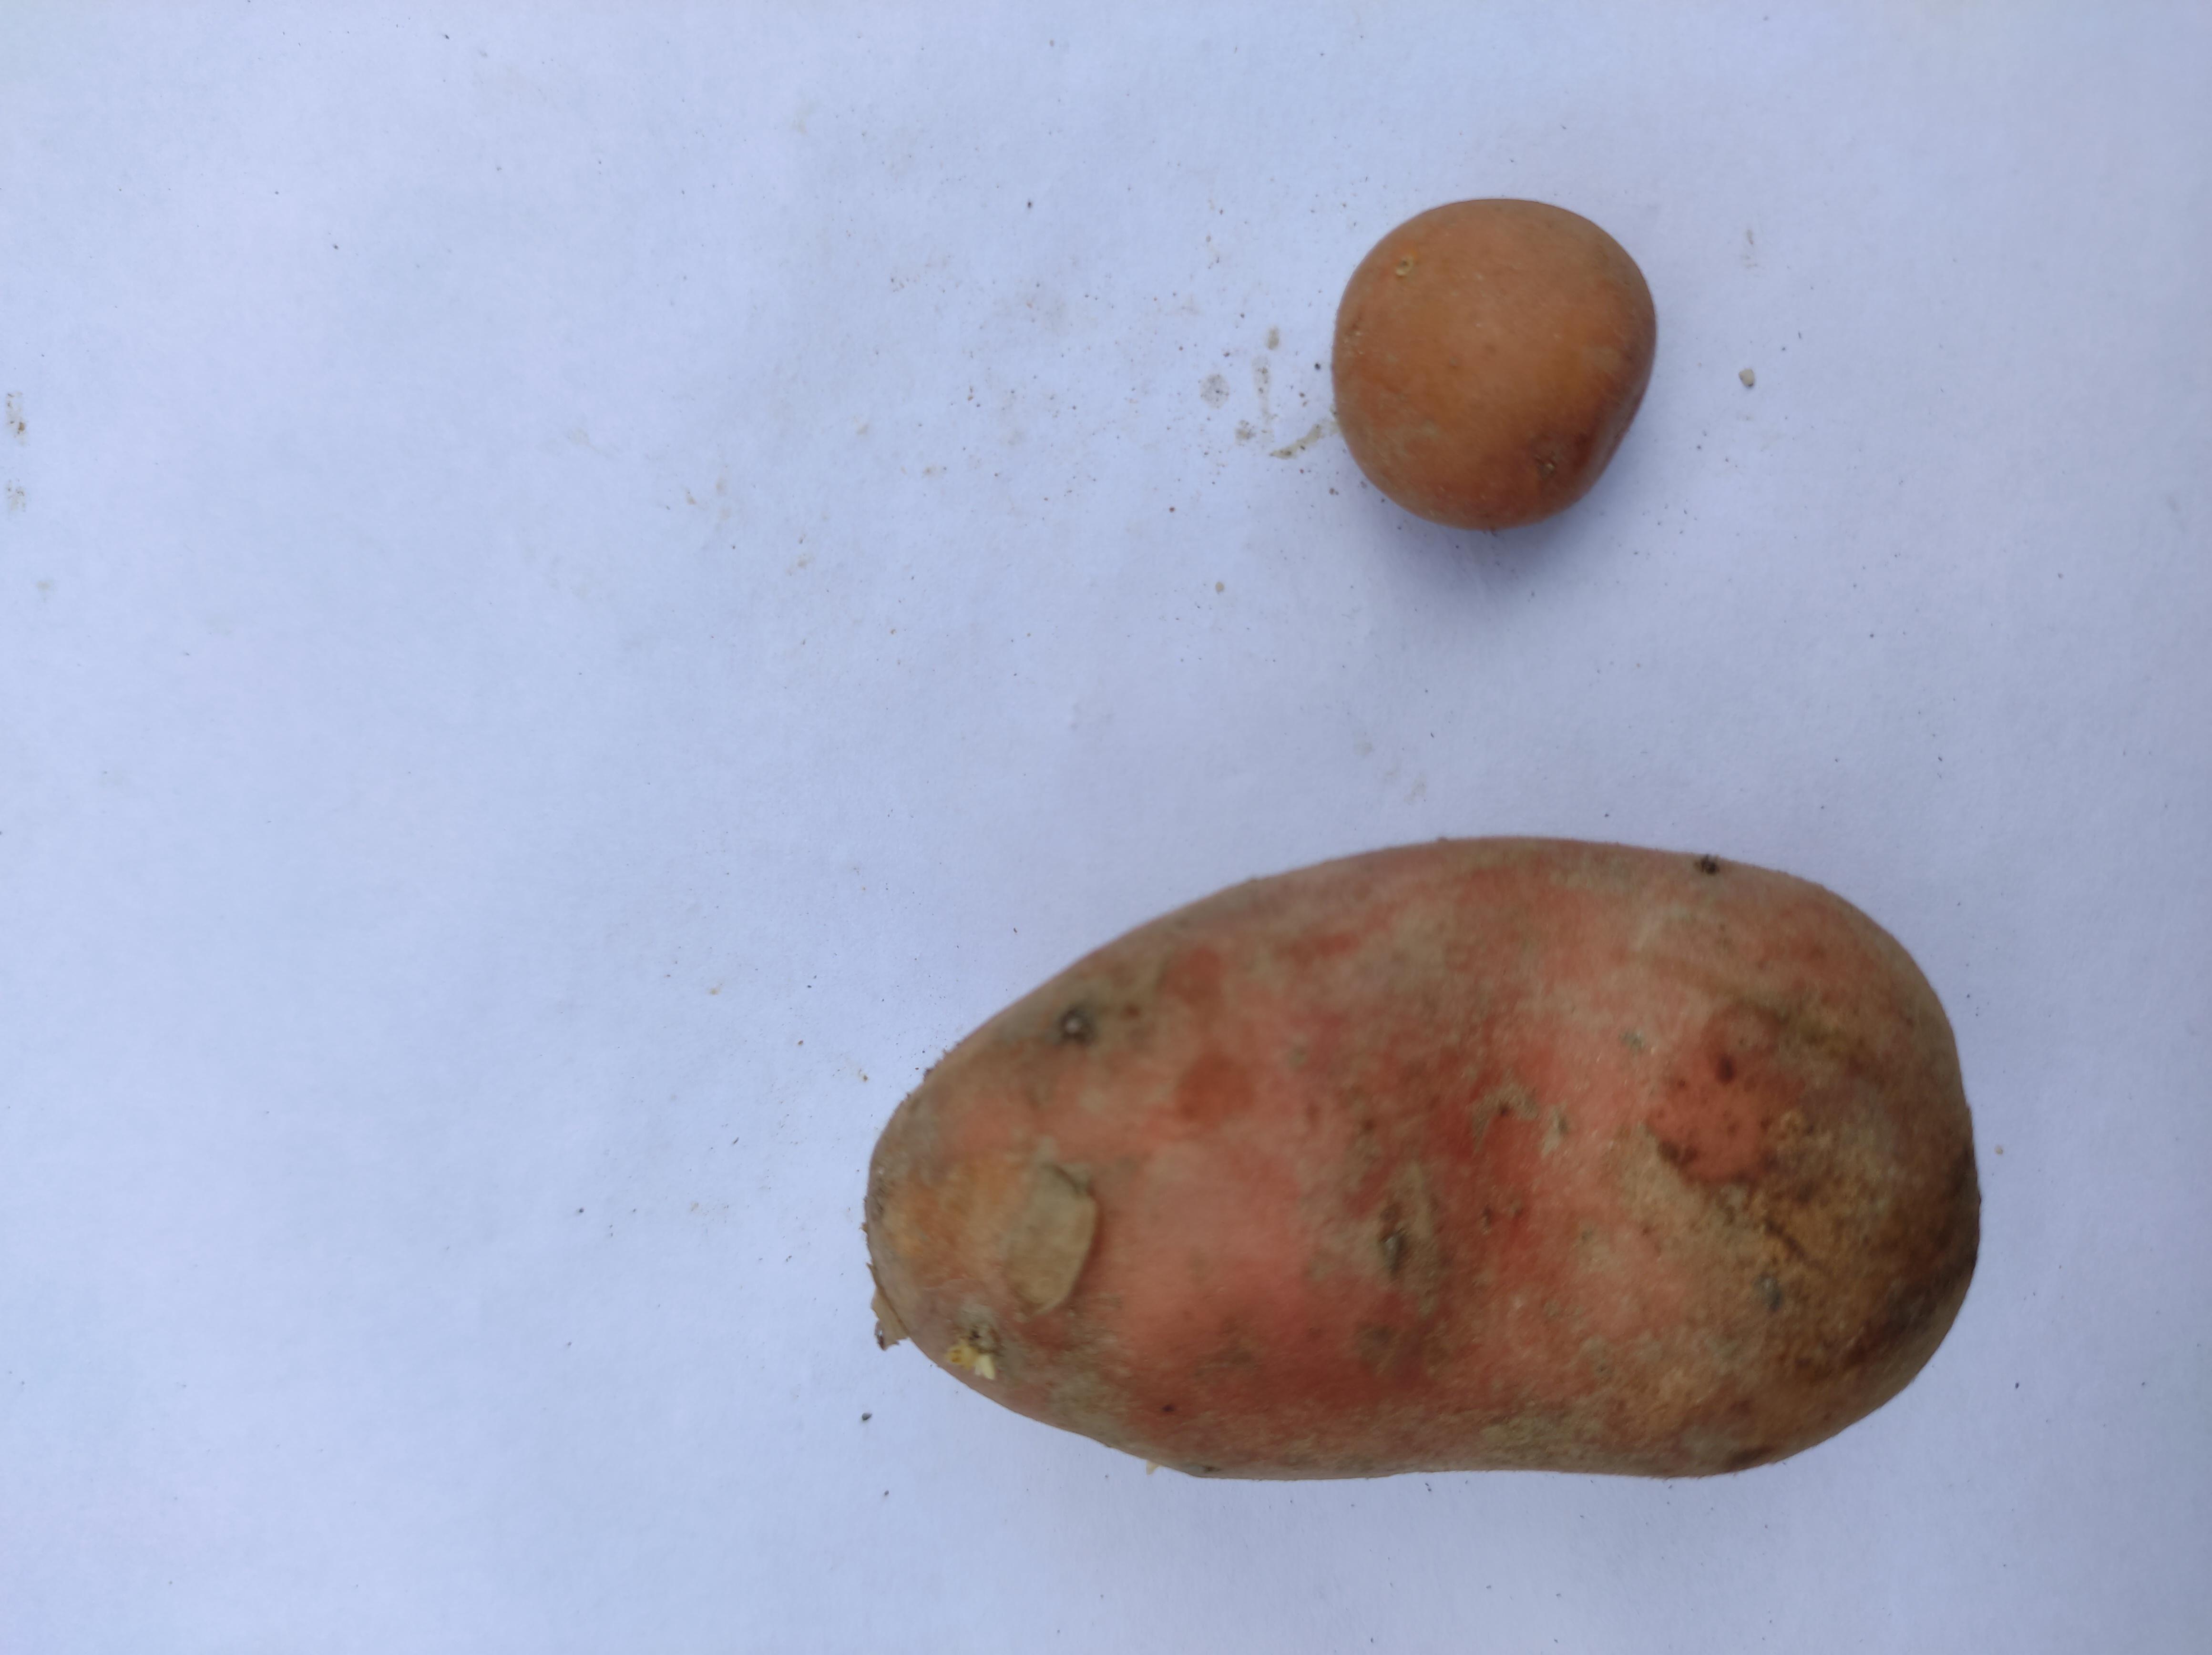
Label: Potato